Monster Florence

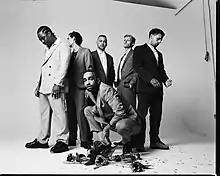
Monster Florence

Monster Florence is a British hip hop group from Colchester. The group is composed of six members: vocalists Dream Mclean, Alex Osiris and Wallace Rice, formerly known as Regime, and instrumentalists Tom Donovan, Jonny Poole and Cameron Morrell. The group formed after playing together for what was meant to be a one-off festival performance.